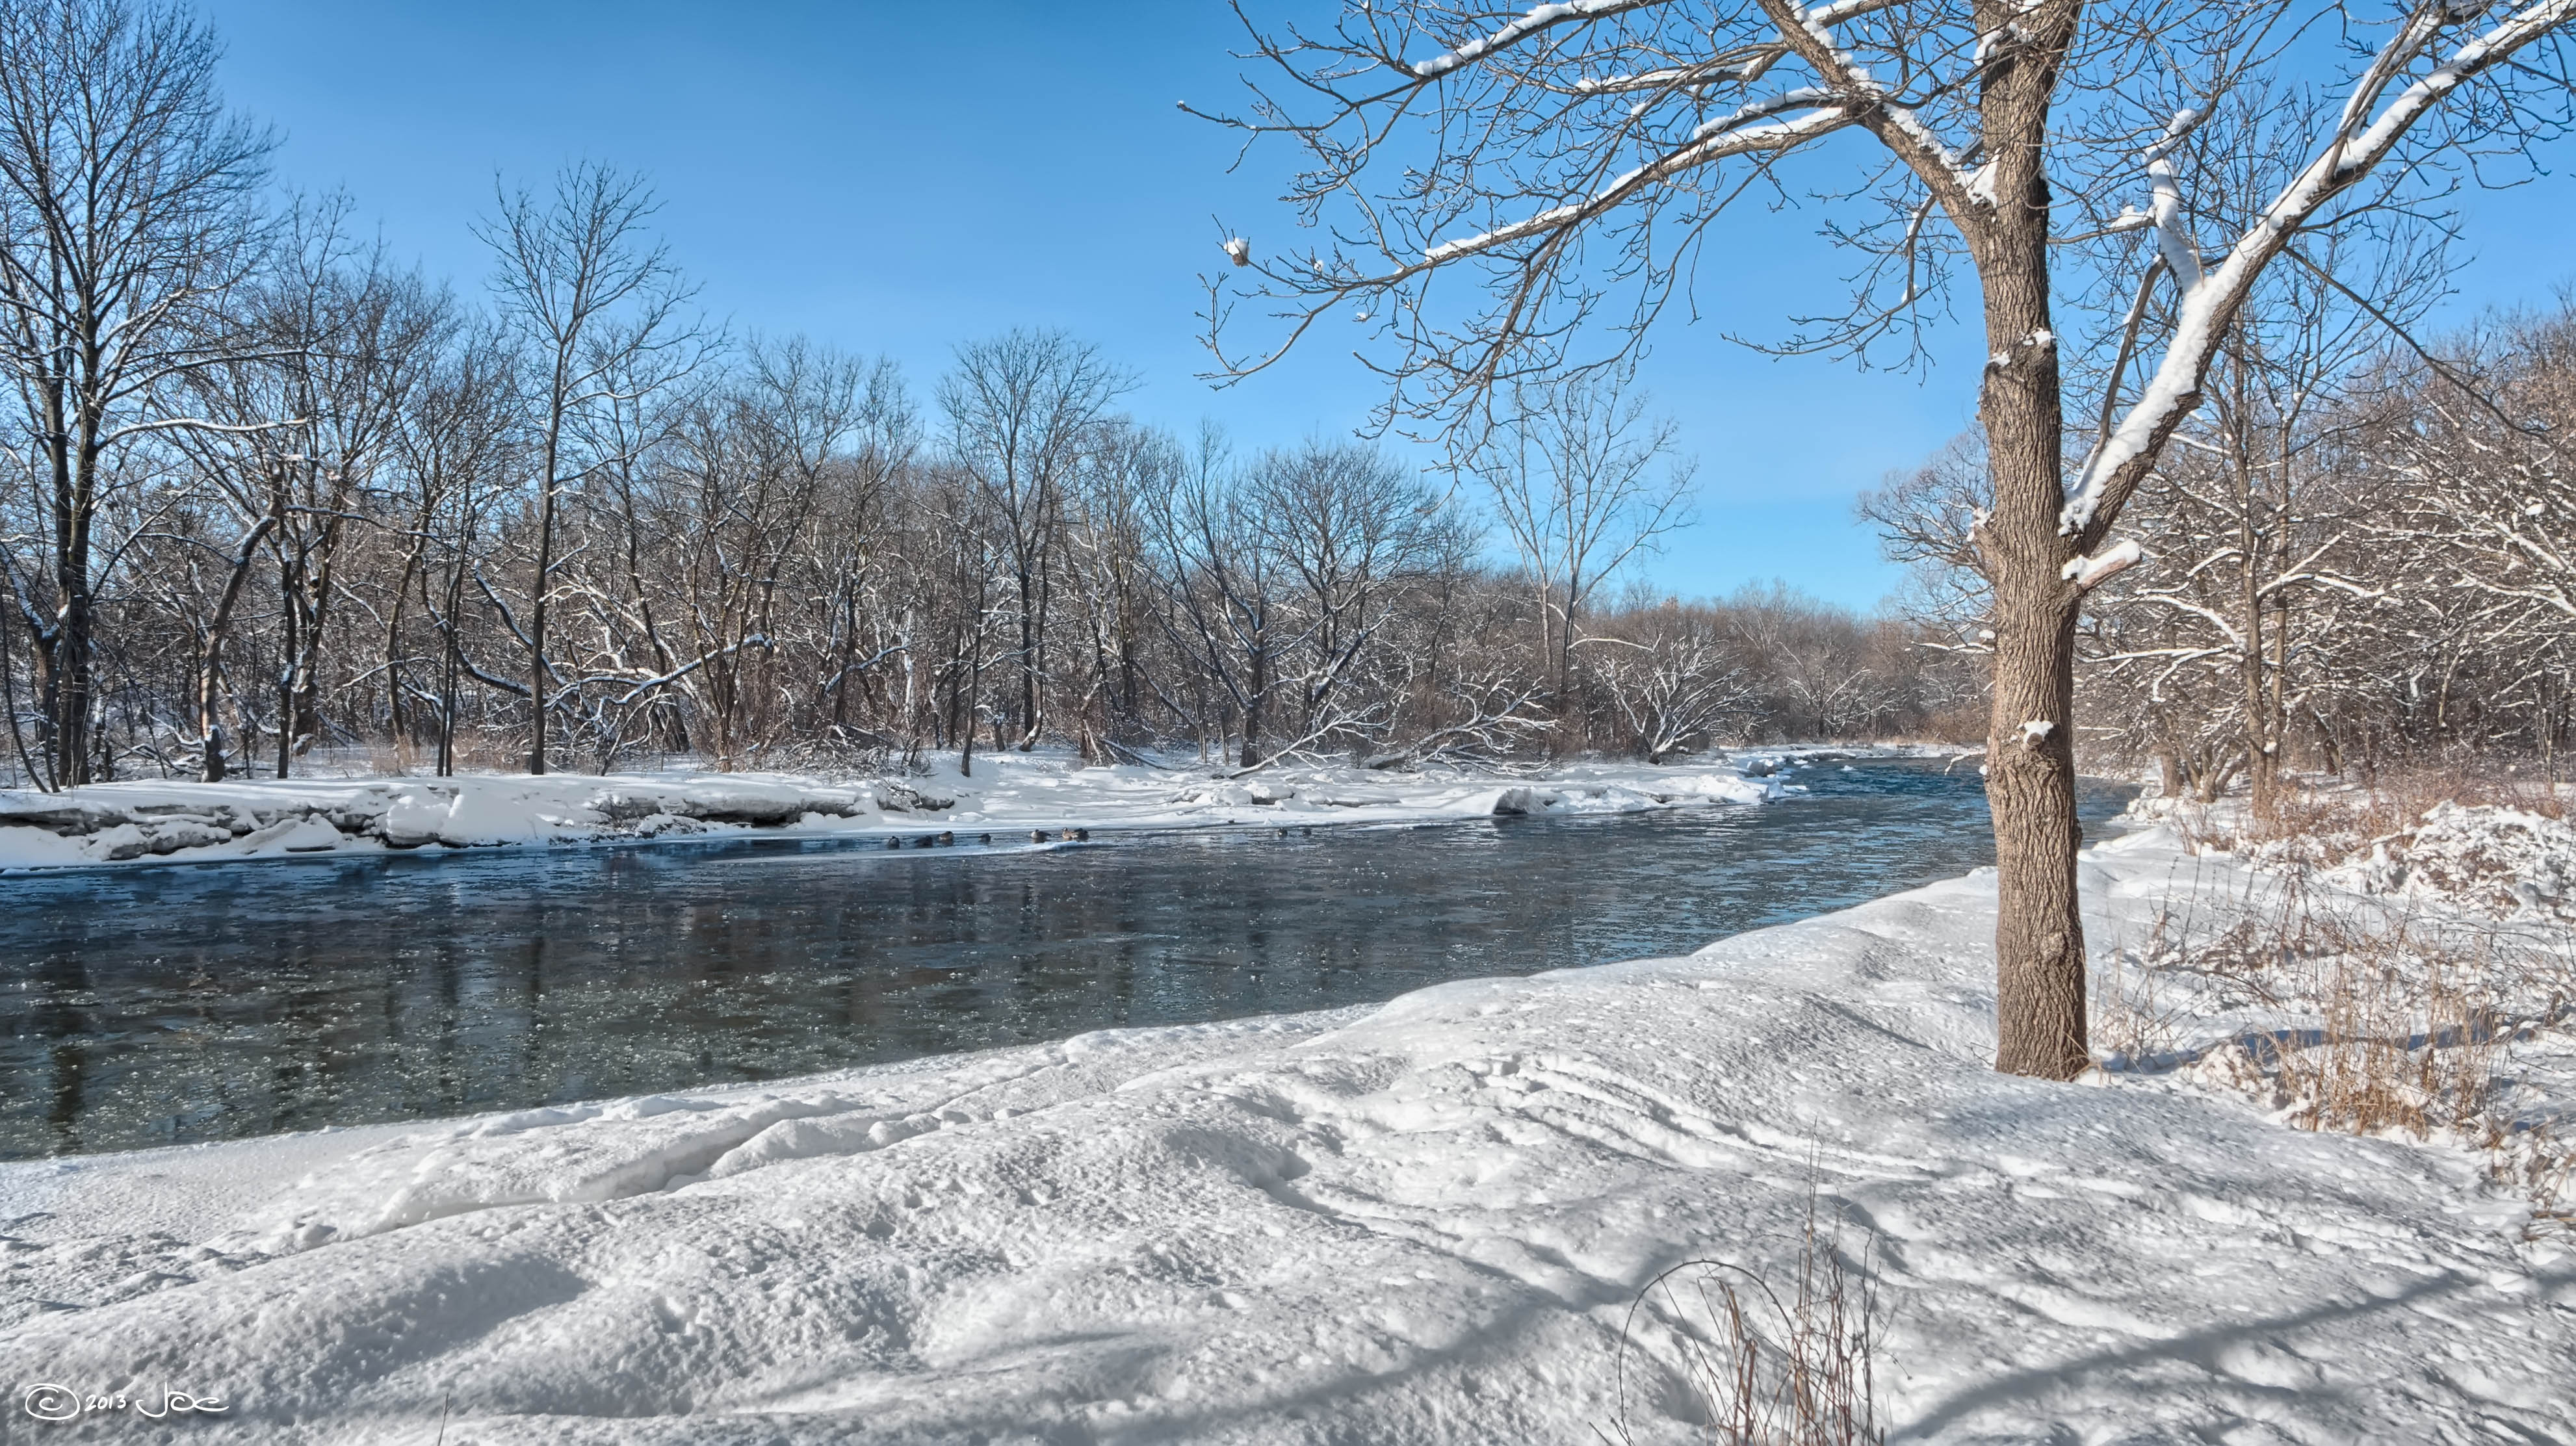
landscape, tree, snow, winter, trail, lake, frost, river, ice, weather, season, hdr, canada, mississauga, culham, ontario, credit, sns, lumix, panasonic, dmc, lx7, panasoniclumixdmclx7, freezing